Yoann Touzghar

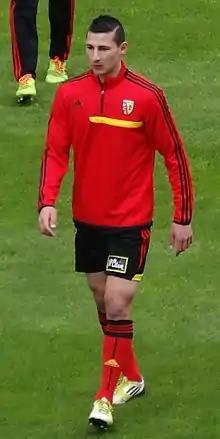
Touzghar with Lens in 2014

Yoann Touzghar (born 28 November 1986) is a former professional footballer who played as a forward. Born in France, he represented Tunisia at international level.